Answer in natural language. How many Televisions are visible in the scene? Choose between the following options: 5, 1, 1, 4 or 3
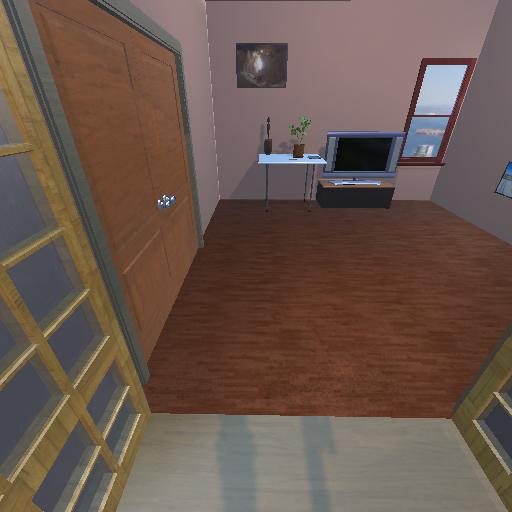
<answer>1</answer>